Vantaa

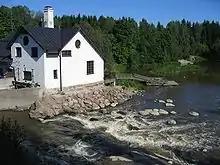
Rapids of river Vantaa

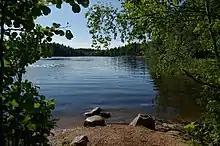
Kuusijärvi is a popular recreational area in summertime.

Vantaa consists mostly of lowlands cut up by rivers. According to a survey done by the National Land Survey of Finland on 1 January 2022, Vantaa encompasses , of which is water. The city is mostly suburban and urban area with some rural landscape, notably in the districts of Sotunki and Seutula. Average population density is , which rises above in concentrated urban districts like Myyrmäki and Tikkurila.